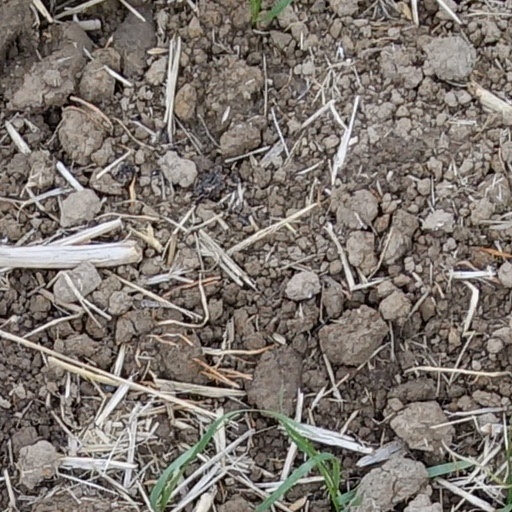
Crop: wheat